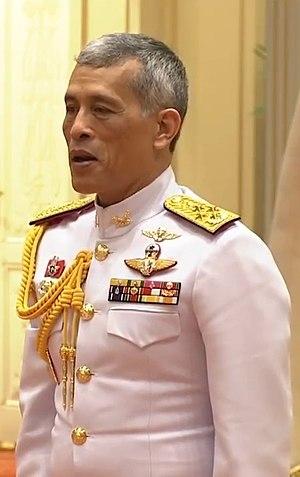
Vajiralongkorn, né le 28 juillet 1952 à Bangkok, est roi de Thaïlande depuis le 1ᵉʳ décembre 2016 sous le nom de Rama X. Membre de la dynastie Chakri, qui règne depuis 1782, il est le seul fils parmi les quatre enfants du roi Bhumibol Adulyadej, mort le 13 octobre 2016 après 70 ans de règne.